Lamandau River

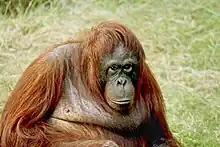
Bornean orangutan

The river flows through the 76,000-hectare Lamandau River Wildlife Reserve, in the unique primary forest in Borneo, which has many endangered species, including Bornean orangutans. Human exploitation in the area has led to the pollution of the Lamandau River from gold and zircon mining, illegal logging, and large-scale deforestation to create palm oil plantations. However, an awareness campaign has been initiated by NGOs to preserve the Orangutans in the park and also introduce agricultural practices compatible with forest preservation actions.